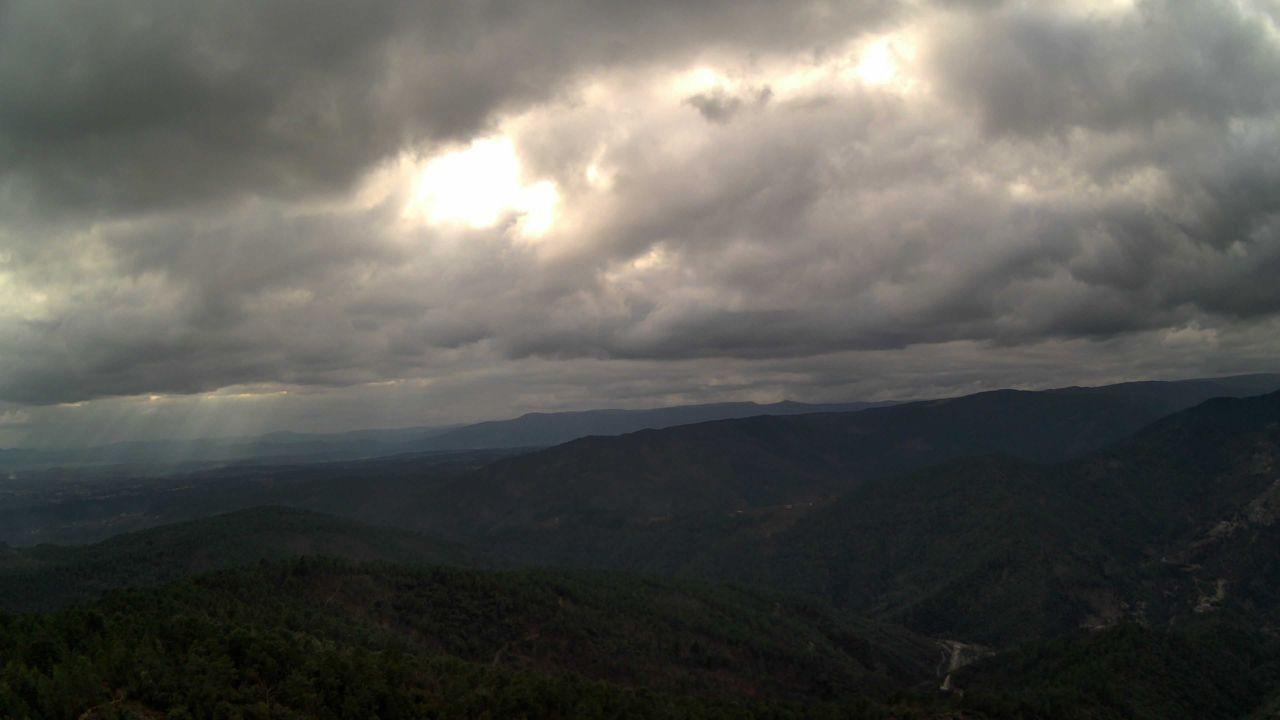
Fire: no
Smoke: yes